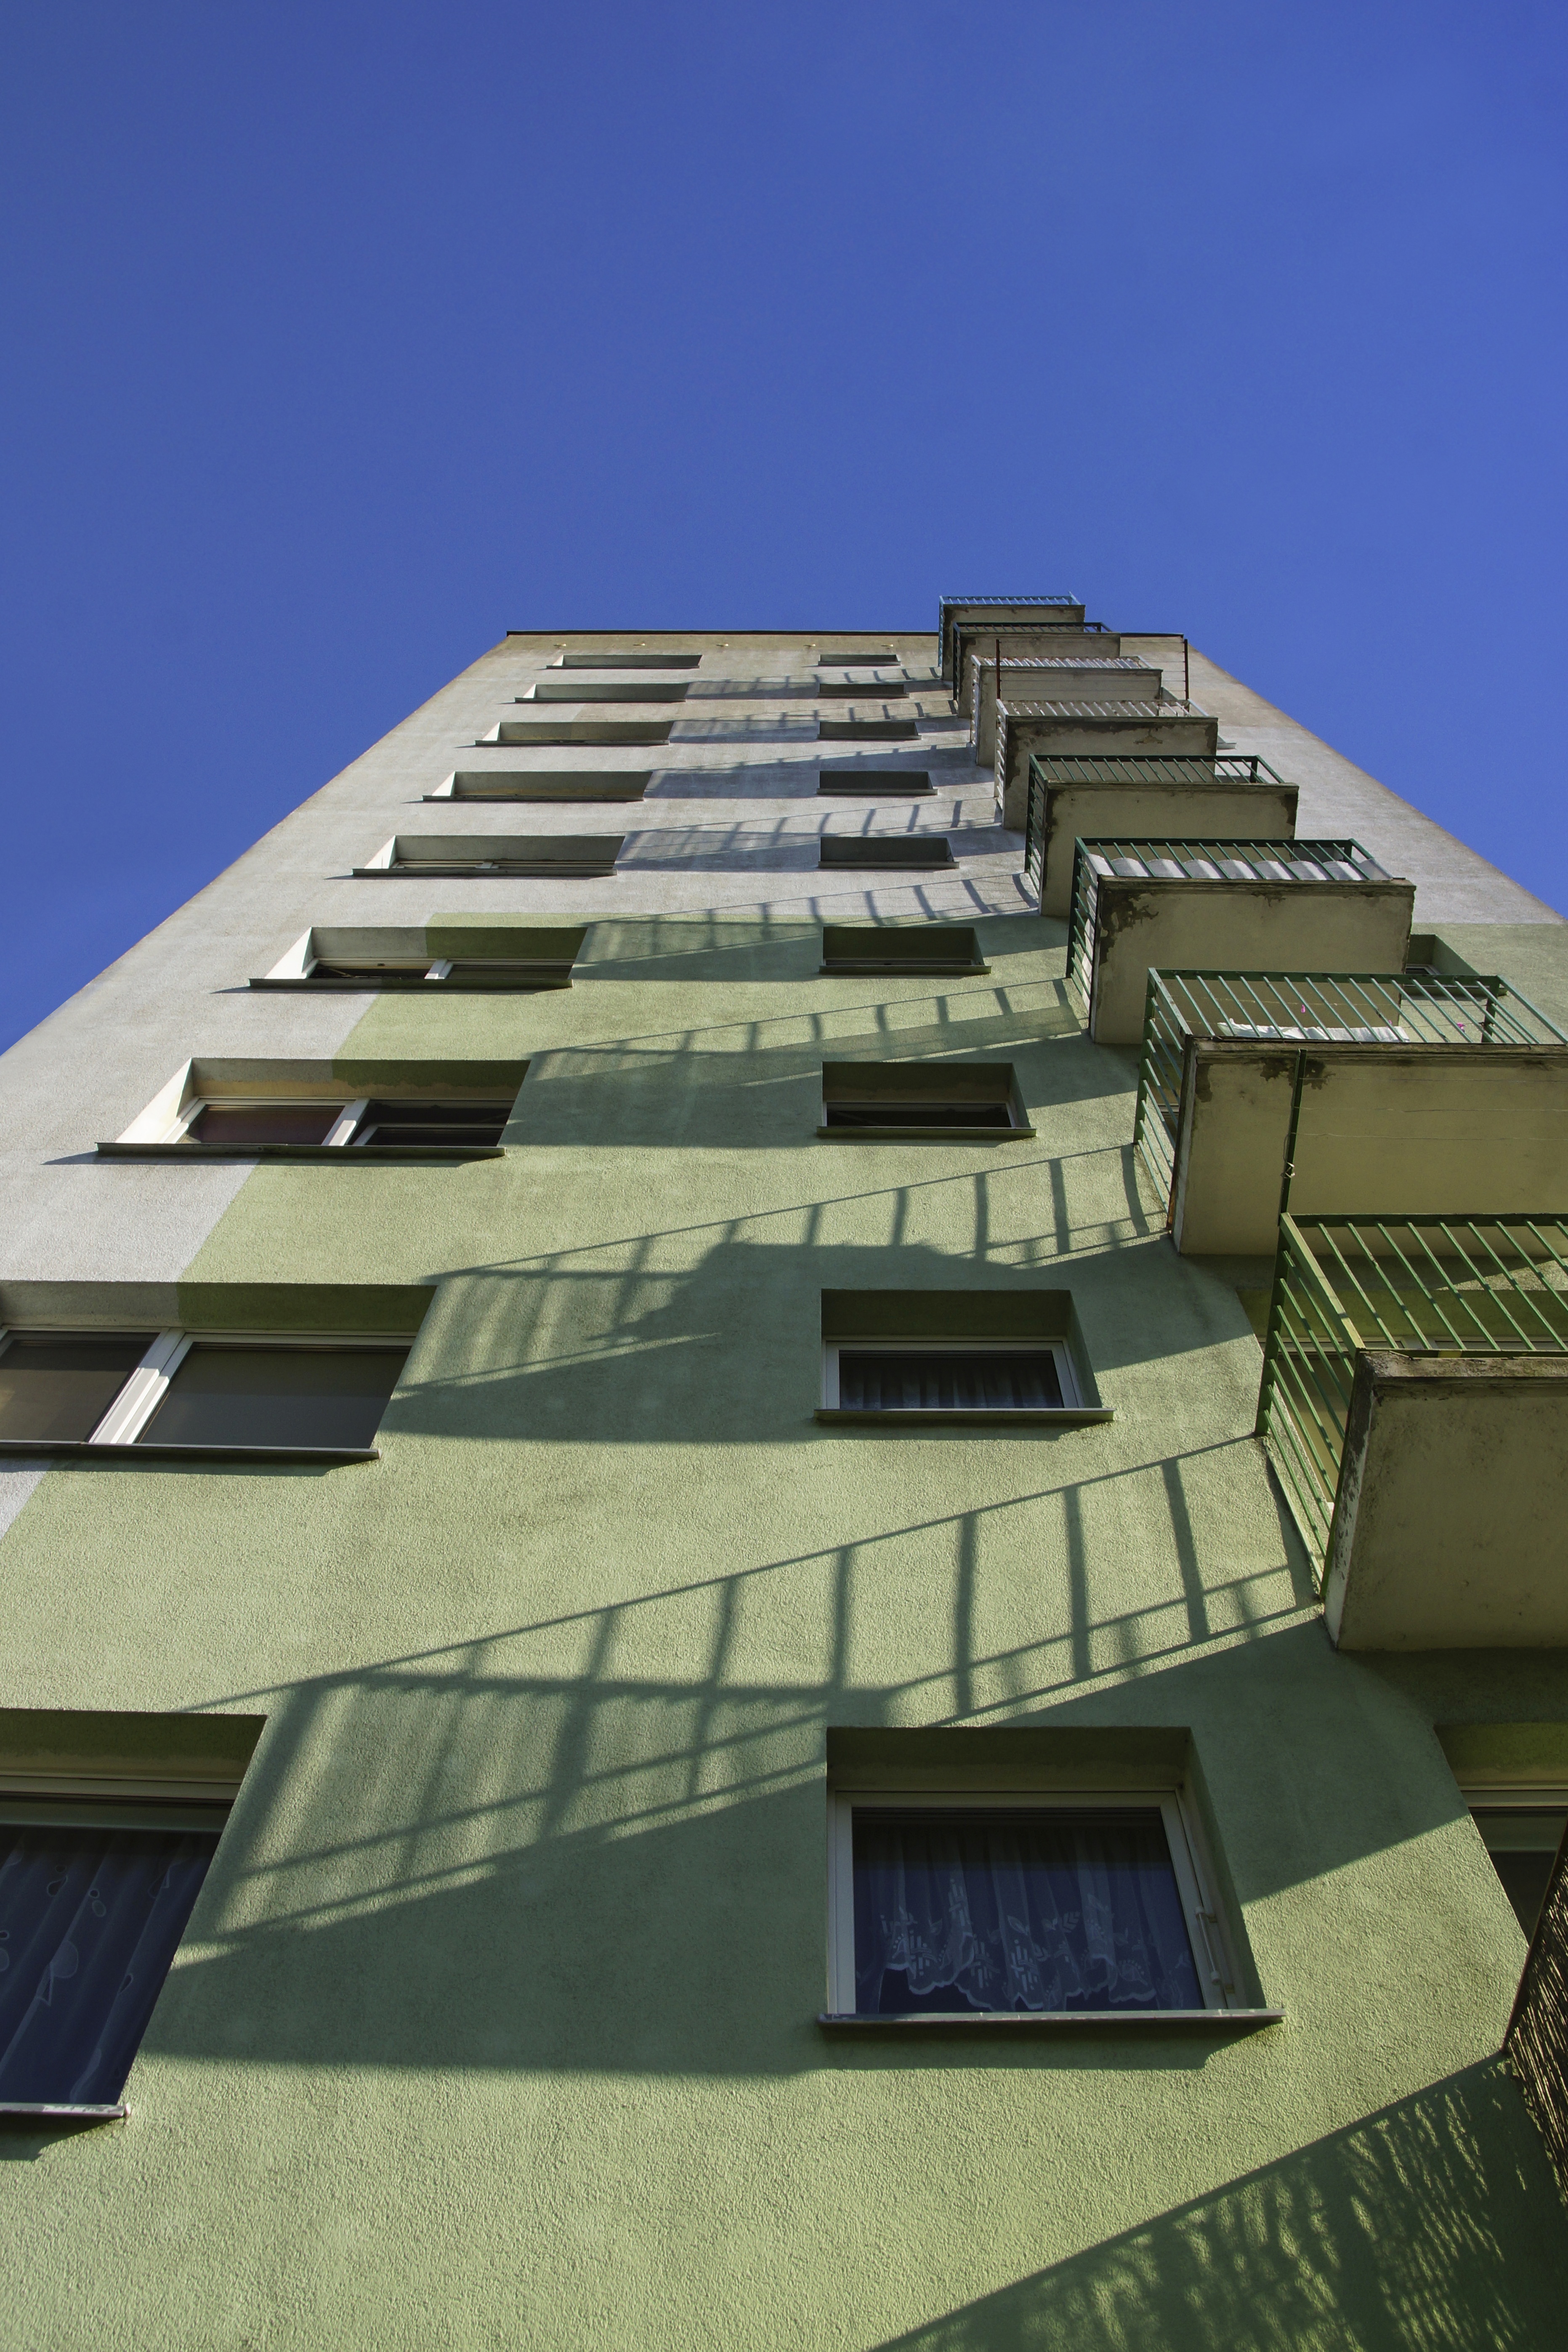
architecture, structure, street, house, glass, roof, building, city, skyscraper, green, shadow, landmark, facade, modern, stadium, tower block, block, district, skyscrapers, buildings, balconies, daylighting, residential area, outdoor structure